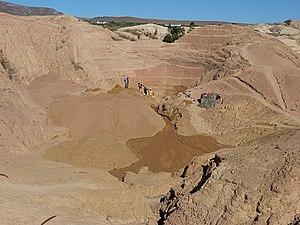
Mines à ciel ouvert, Ilakaka, Madagascar.
Ilakaka est une ville de Madagascar qui s'est développée très vite à l'image des villes d'Amazonie qui exploitent des mines de pierres précieuses.